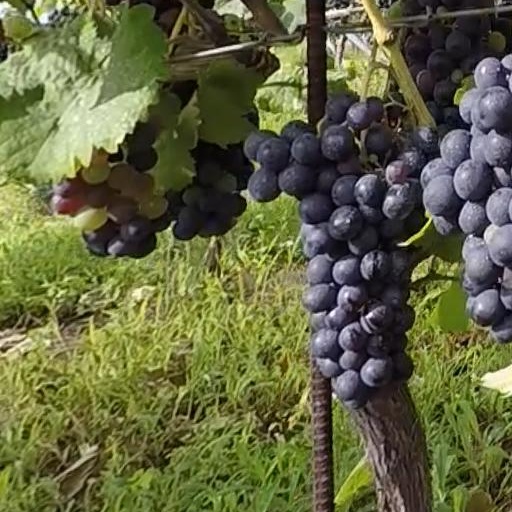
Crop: grape